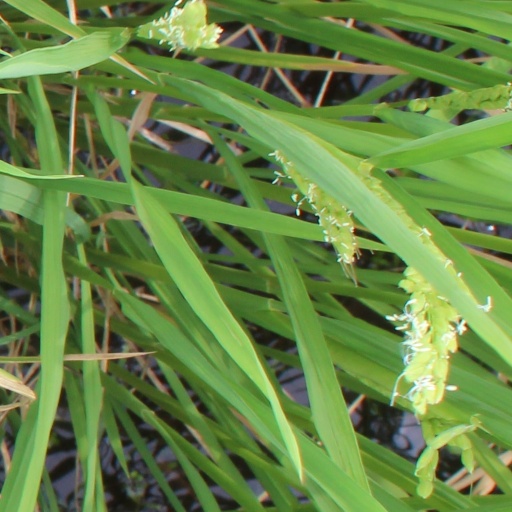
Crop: rice